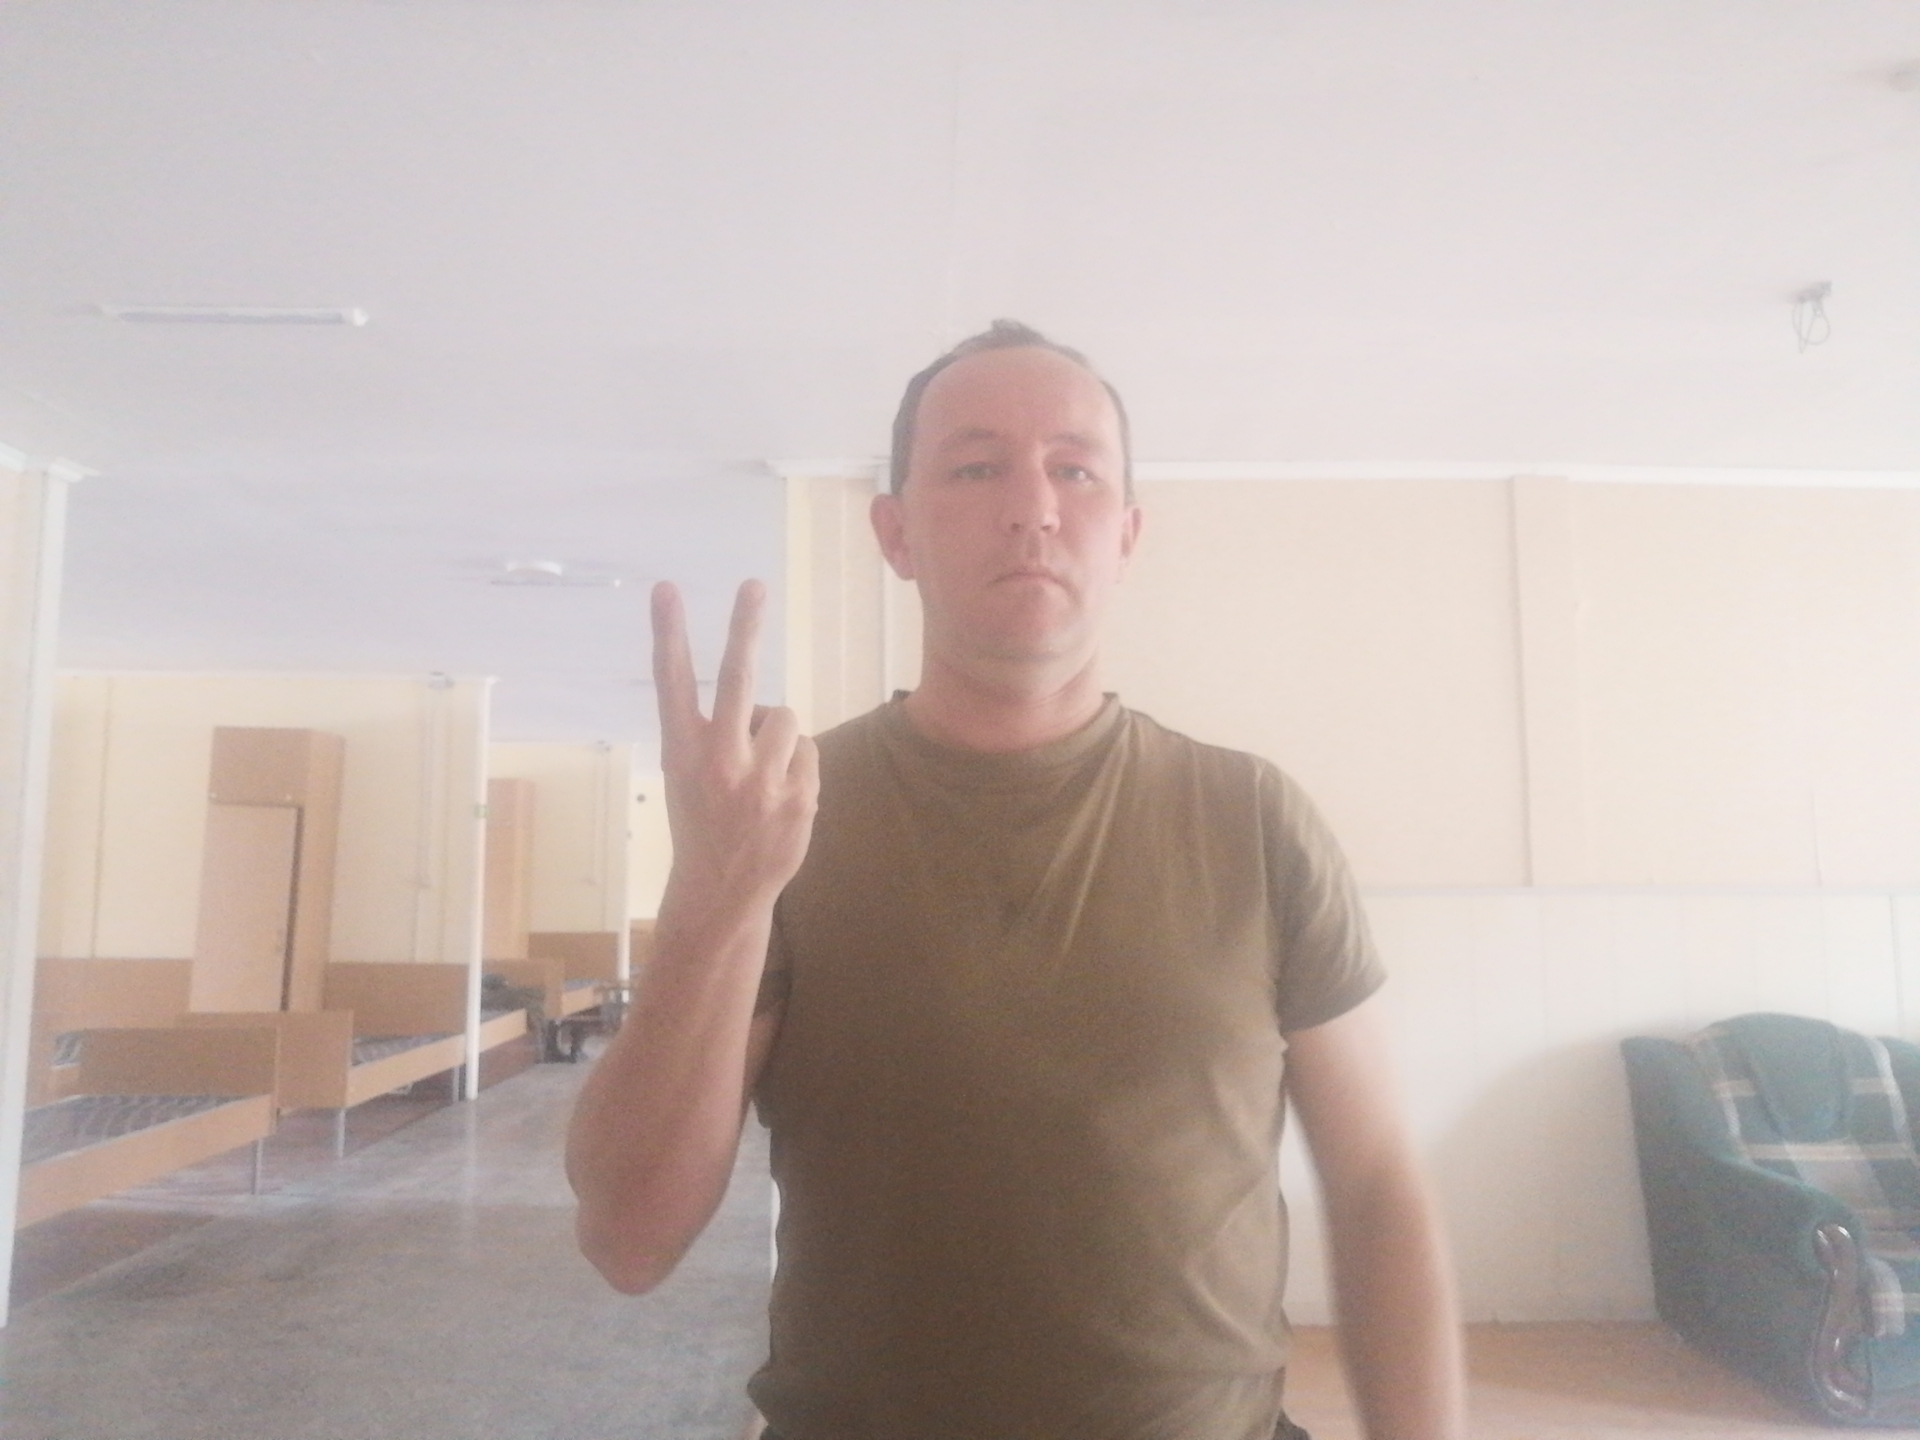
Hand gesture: peace_inverted